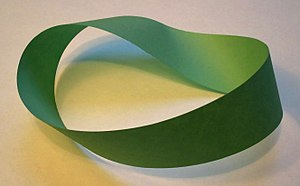
August Ferdinand Möbius
Möbiusbånd lavet af papir og tape
August Ferdinand Möbius var en tysk matematiker og astronom, far til Theodor og Paul Heinrich Johannes Möbius, farfar til Paul Julius og Martin August Johannes Möbius.